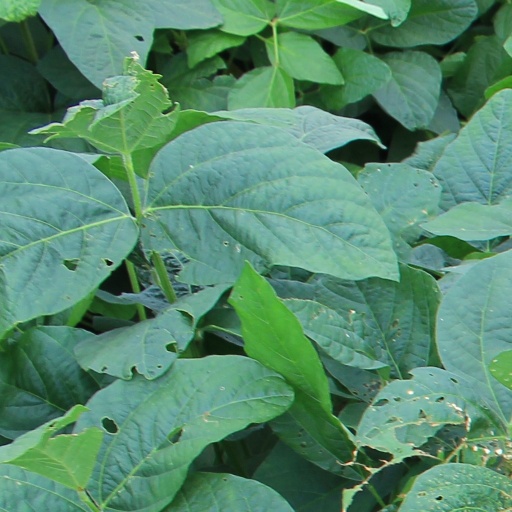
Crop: soybean